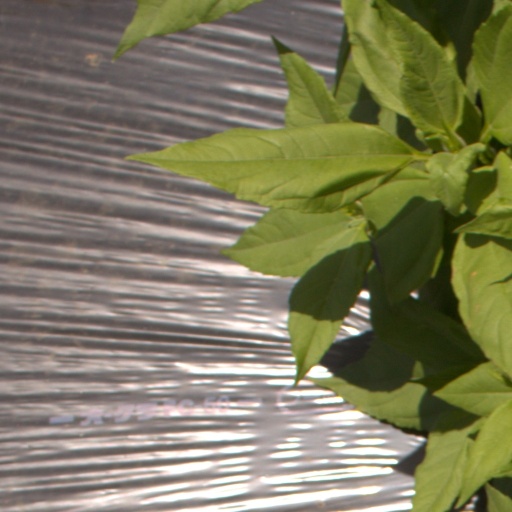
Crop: Jerusalem artichoke